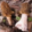
Label: mushroom